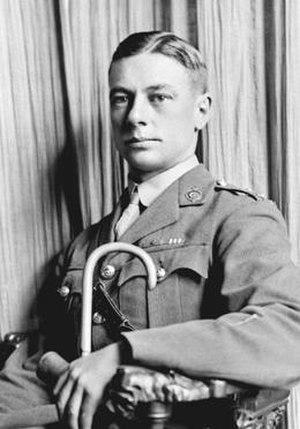
George Harry Mullin, VC, MM est un militaire canadien récipiendaire de la Croix de Victoria, la plus haute récompense des forces du Commonwealth. Au moment des actes de galanterie, il était âgé de 25 ans, avait le grade de sergent et servait au sein du Princess Patricia's Canadian Light Infantry dans la Force expéditionnaire canadienne durant la Première Guerre mondiale. Le 30 octobre 1917 à Passendale en Belgique, le sergent Mullin a capturé à lui seul un poste ennemi qui causait de lourds bombardements et entrainait de nombreuses pertes tout en freinant l'offensive. Il prit d'assaut le poste de tireurs d'élite de manière frontale, détruit leur poste avec des bombes et tira deux mitrailleurs, puis, contraint les dix hommes restant. Durant tout ce temps, un feu nourri était dirigé sur lui et ses vêtements furent criblés de balles. Grâce à cet acte courageux, il a sauvé la situation en plus de sauver indirectement plusieurs vies.